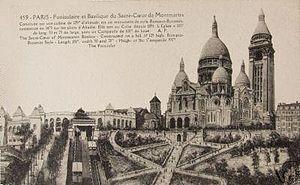
Eugène Paul, dit Gen Paul, né le 2 juillet 1895 à Paris et mort le 30 avril 1975 dans la même ville, est un peintre, dessinateur, graveur au burin et lithographe expressionniste français.
La Troisième République, ou IIIᵉ République, est le régime républicain en vigueur en France de septembre 1870 à juillet 1940, soit pendant presque 70 ans, le premier à s'imposer en France dans la durée depuis 1789. En effet, la France a expérimenté, en 80 ans, sept régimes politiques : trois monarchies constitutionnelles, deux républiques et deux empires. Ces difficultés contribuent à expliquer les hésitations de l'Assemblée nationale, qui met neuf ans, de 1870 à 1879, pour renoncer à la royauté et proposer une troisième constitution républicaine.